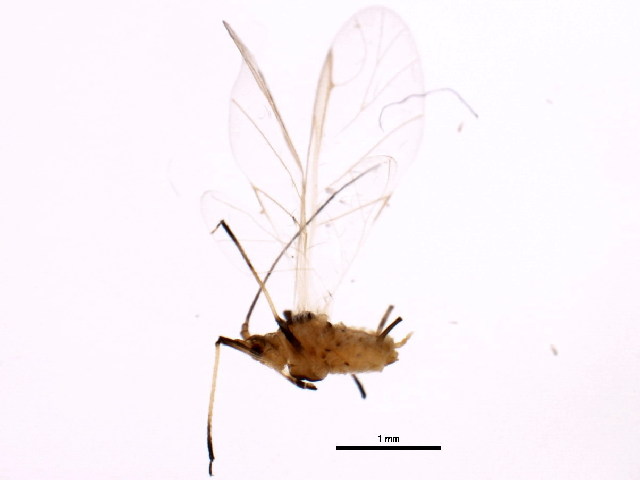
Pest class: english_grain_aphid